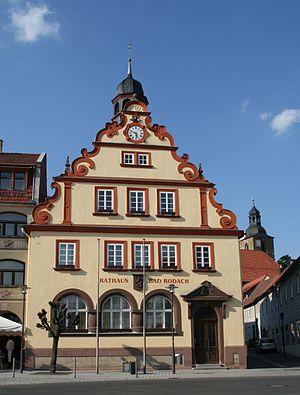
Bad Rodach est une ville allemande, située en Bavière, dans l'arrondissement de Cobourg.